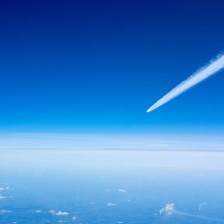
Cloud type: Contrail